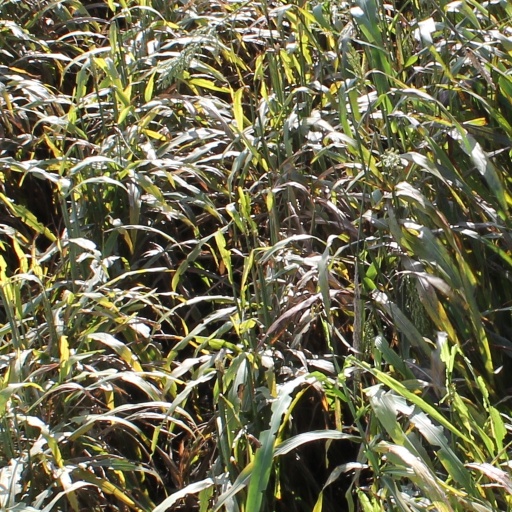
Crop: sorghum